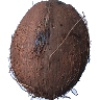
Label: Cocos 1